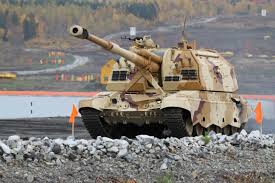
Label: Self Propelled Artillery